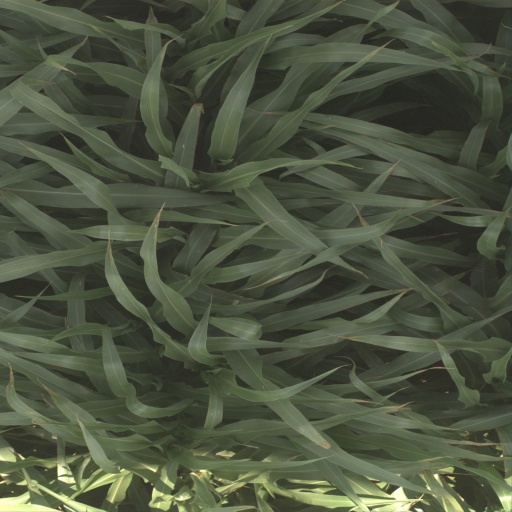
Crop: sorghum